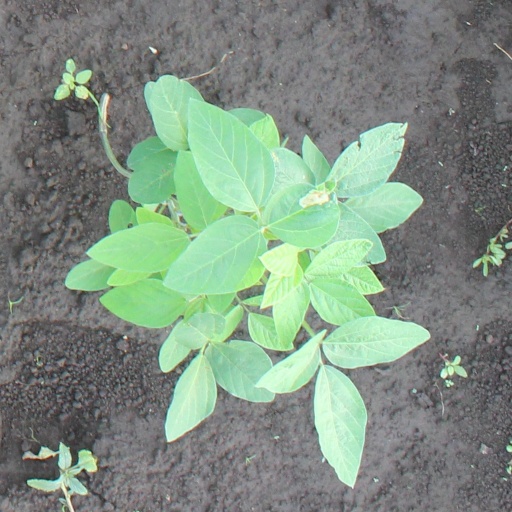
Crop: soybean